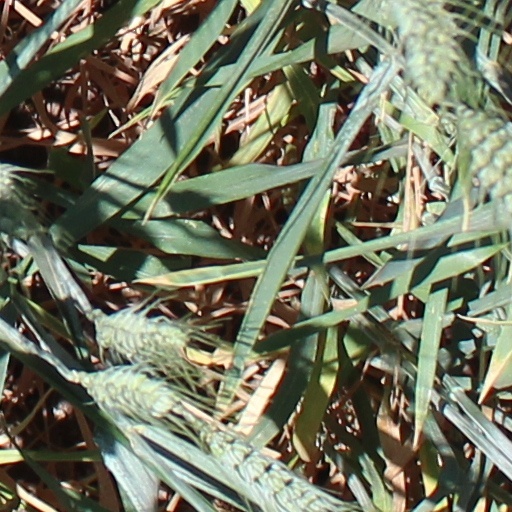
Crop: wheat